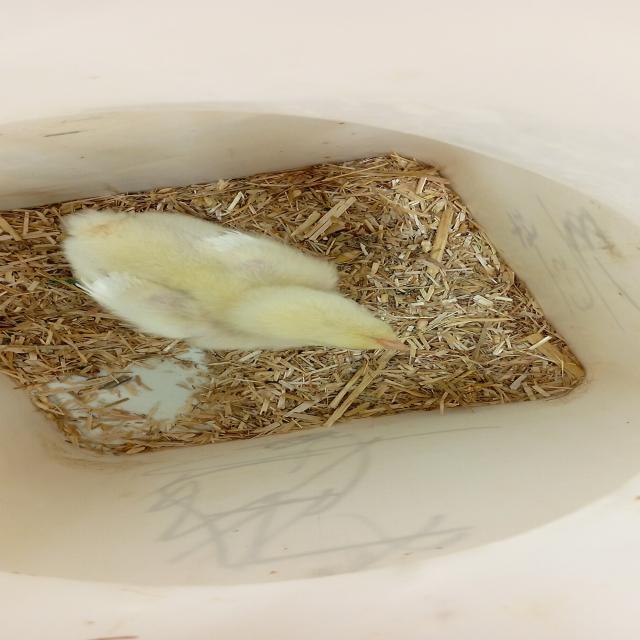
Weight: 227 g